Answer in natural language. Considering the relative positions, where is Window (highlighted by a red box) with respect to brown wooden chair (highlighted by a green box)? Choose between the following options: right or left
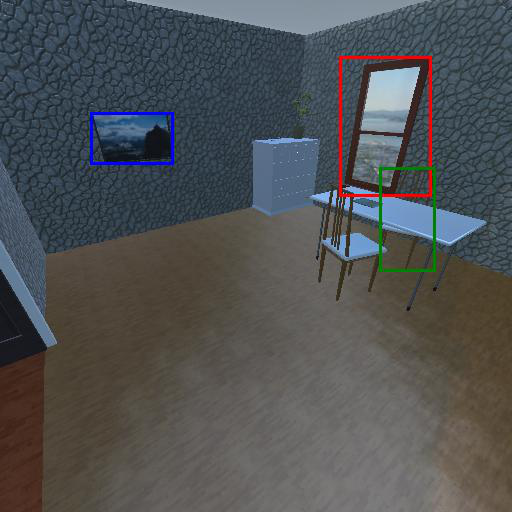
<answer>left</answer>